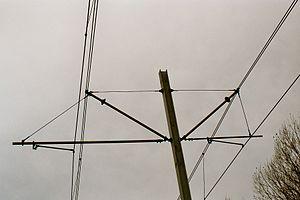
SNCV, VVM, chemins de fer vicinaux, rail, voie métrique, tram, train, ligne aérienne, suspension caténaire, Knokke-Heist, Belgique
La Société nationale des chemins de fer vicinaux ou en néerlandais : Nationale Maatschappij van Buurtspoorwegen, était, en Belgique, la société publique qui reçut dès 1885 pour mission d'établir, à la demande des autorités publiques, des lignes de chemin de fer d'intérêt local ou de tramways sur l'ensemble du territoire belge afin d'offrir un service public de transport nécessaire à la population et à l'activité économique du pays. Un grand réseau de transport public allait rapidement se développer avant la Première Guerre mondiale et évoluer jusqu'à nos jours en délaissant le transport de marchandises, prépondérant aux origines, pour le seul transport de voyageurs et la plupart des lignes de chemin de fer au profit de lignes d'autobus.